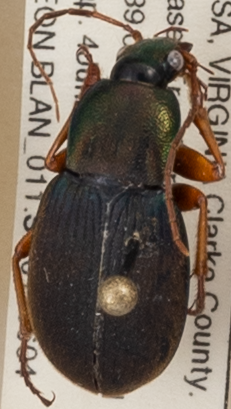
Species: Chlaenius aestivus
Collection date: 2019-06-04
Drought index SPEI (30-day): -0.9
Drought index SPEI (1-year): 2.09
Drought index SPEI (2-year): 2.09